William E. Chandler

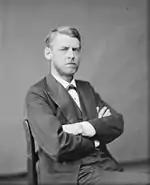
Photographic portrait of Chandler, taken circa 1865–1880 by the Brady-Handy studio

In 1859, Chandler was appointed reporter of the decisions of the Supreme Court of New Hampshire. He then served in the New Hampshire House of Representatives from 1862 to 1864 and was the Speaker during the last two years.